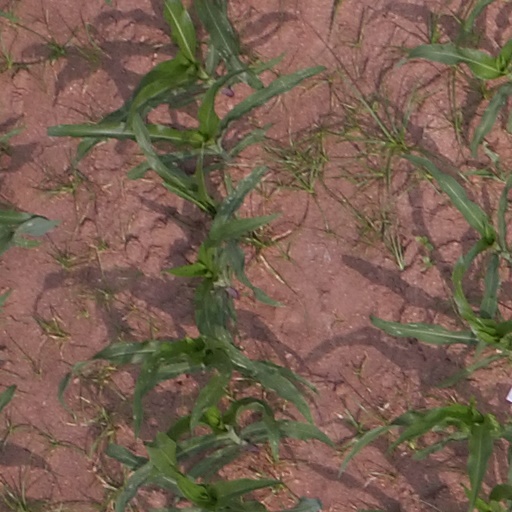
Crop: maize; corn